AM America

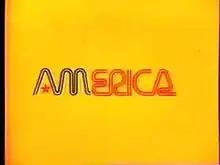

AM America was a morning news program produced by ABC in an attempt to compete with the highly rated "Today" on NBC. Premiering on January 6, 1975, the show never found an audience against "Today" or the CBS combo of the "CBS Morning News" and "Captain Kangaroo". Lasting just under ten months, its final installment aired on October 31. It was replaced the following Monday, November 3, by "Good Morning America".